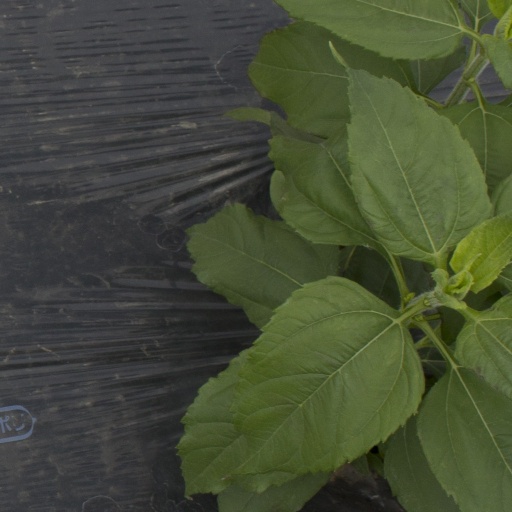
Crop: Jerusalem artichoke